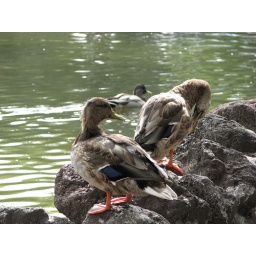
3 ducks near water